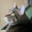
Label: cat